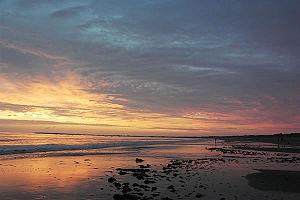
L’île de Noirmoutier est une île française du golfe de Gascogne située dans le département de la Vendée. Elle est reliée au continent par une chaussée submersible appelée le passage du Gois et, depuis 1971, par un pont. Elle est constituée de quatre communes regroupées en une communauté de communes de l'Île-de-Noirmoutier. Sa longueur est d'approximativement 18 km, sa largeur varie de 500 mètres à 12 km et sa superficie est de 49 km².
La bataille de Noirmoutier se déroula lors de la guerre de Vendée les 2 et 3 janvier 1794. Le 3 janvier, les républicains s'emparent de l'île de Noirmoutier sous promesse de vie sauve faite aux Vendéens par le général Haxo. Pourtant, malgré les protestations du général, les 1 800 défenseurs de la garnison seront fusillés sous les ordres des représentants en mission Prieur de la Marne, Louis Turreau et Bourbotte. Le général vendéen Maurice d'Elbée fera partie des condamnés.